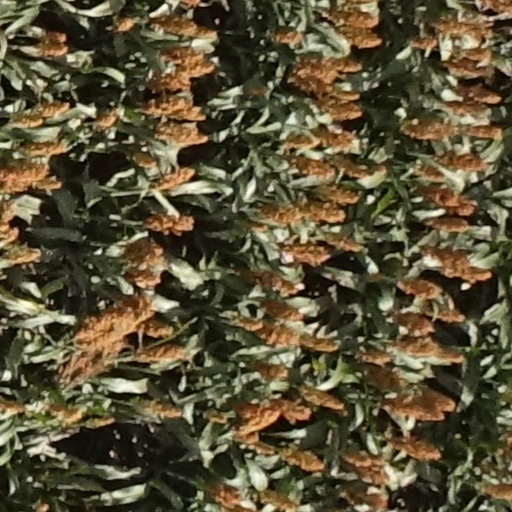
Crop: sorghum